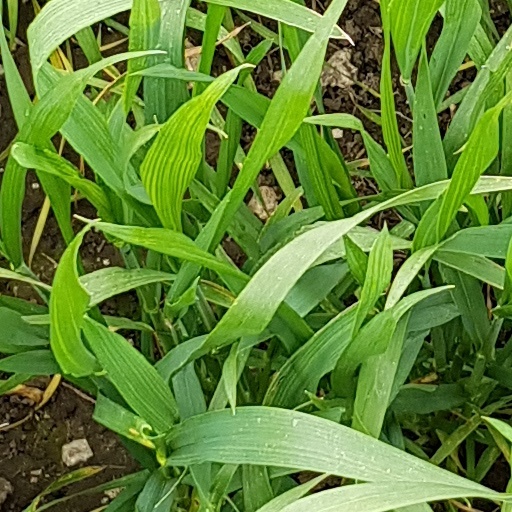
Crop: wheat